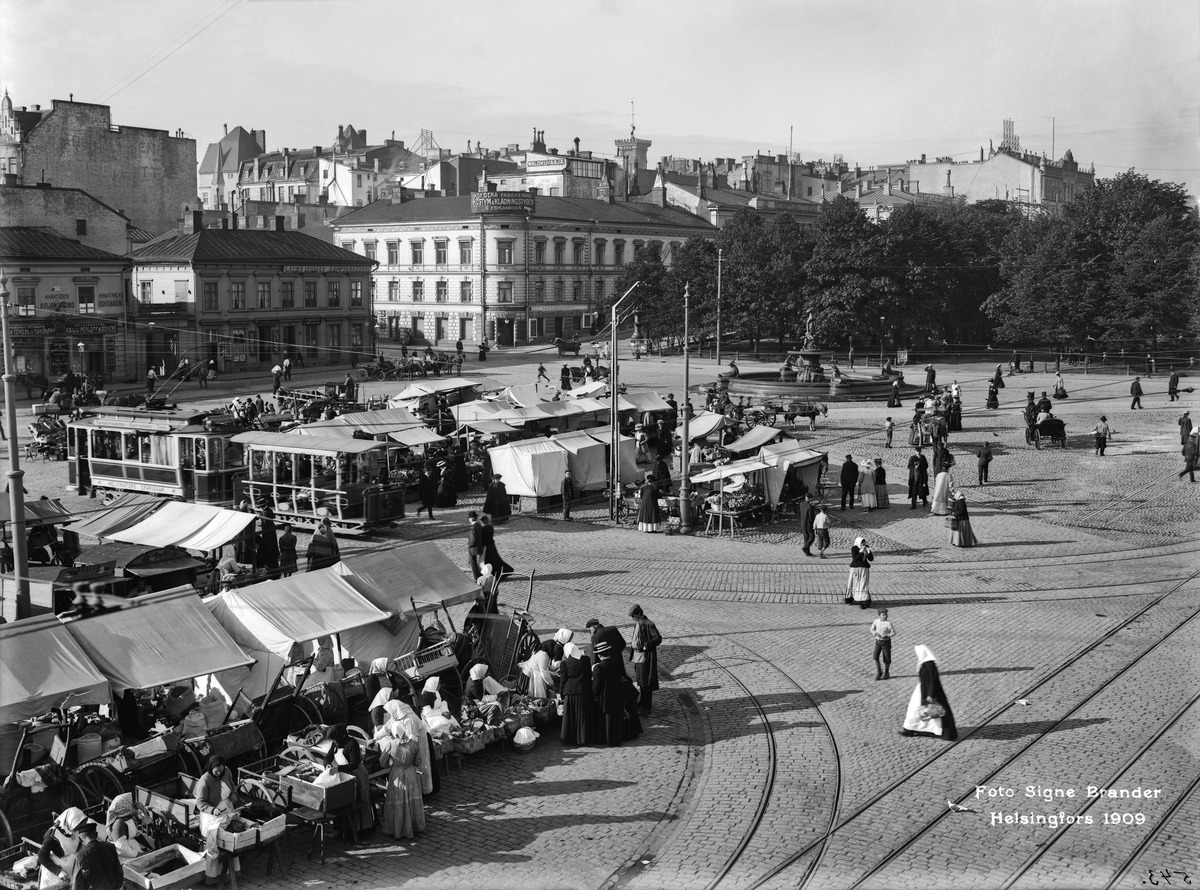
Torikauppaa Kauppatorilla
sisällön kuvaus: Torikauppaa Kauppatorilla. Taustalla Etelä Esplanaadikatu (= Eteläesplanadi)  2, 4. mustavalkoinen
Kuvaaja: Brander, Signe, valokuvaaja
Ajankohta: kuvausaika 1909
Paikka: Suomi, Uusimaa, Helsinki, Kaartinkaupunki Helsinki, Kauppatori. Eteläesplanadi 2, 4
Aiheet: kauppa torikauppa, liikenne, raitiovaunut, liikehuoneistot, veistokset patsaat, jalankulkijat, aukiot torit